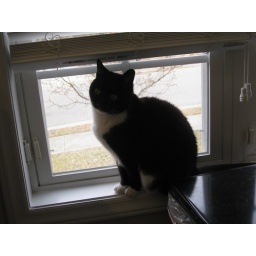
cat in window